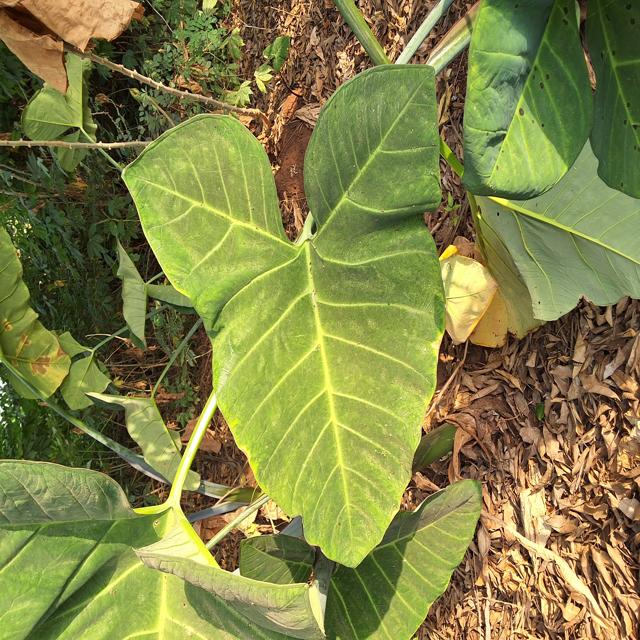
Label: Healthy